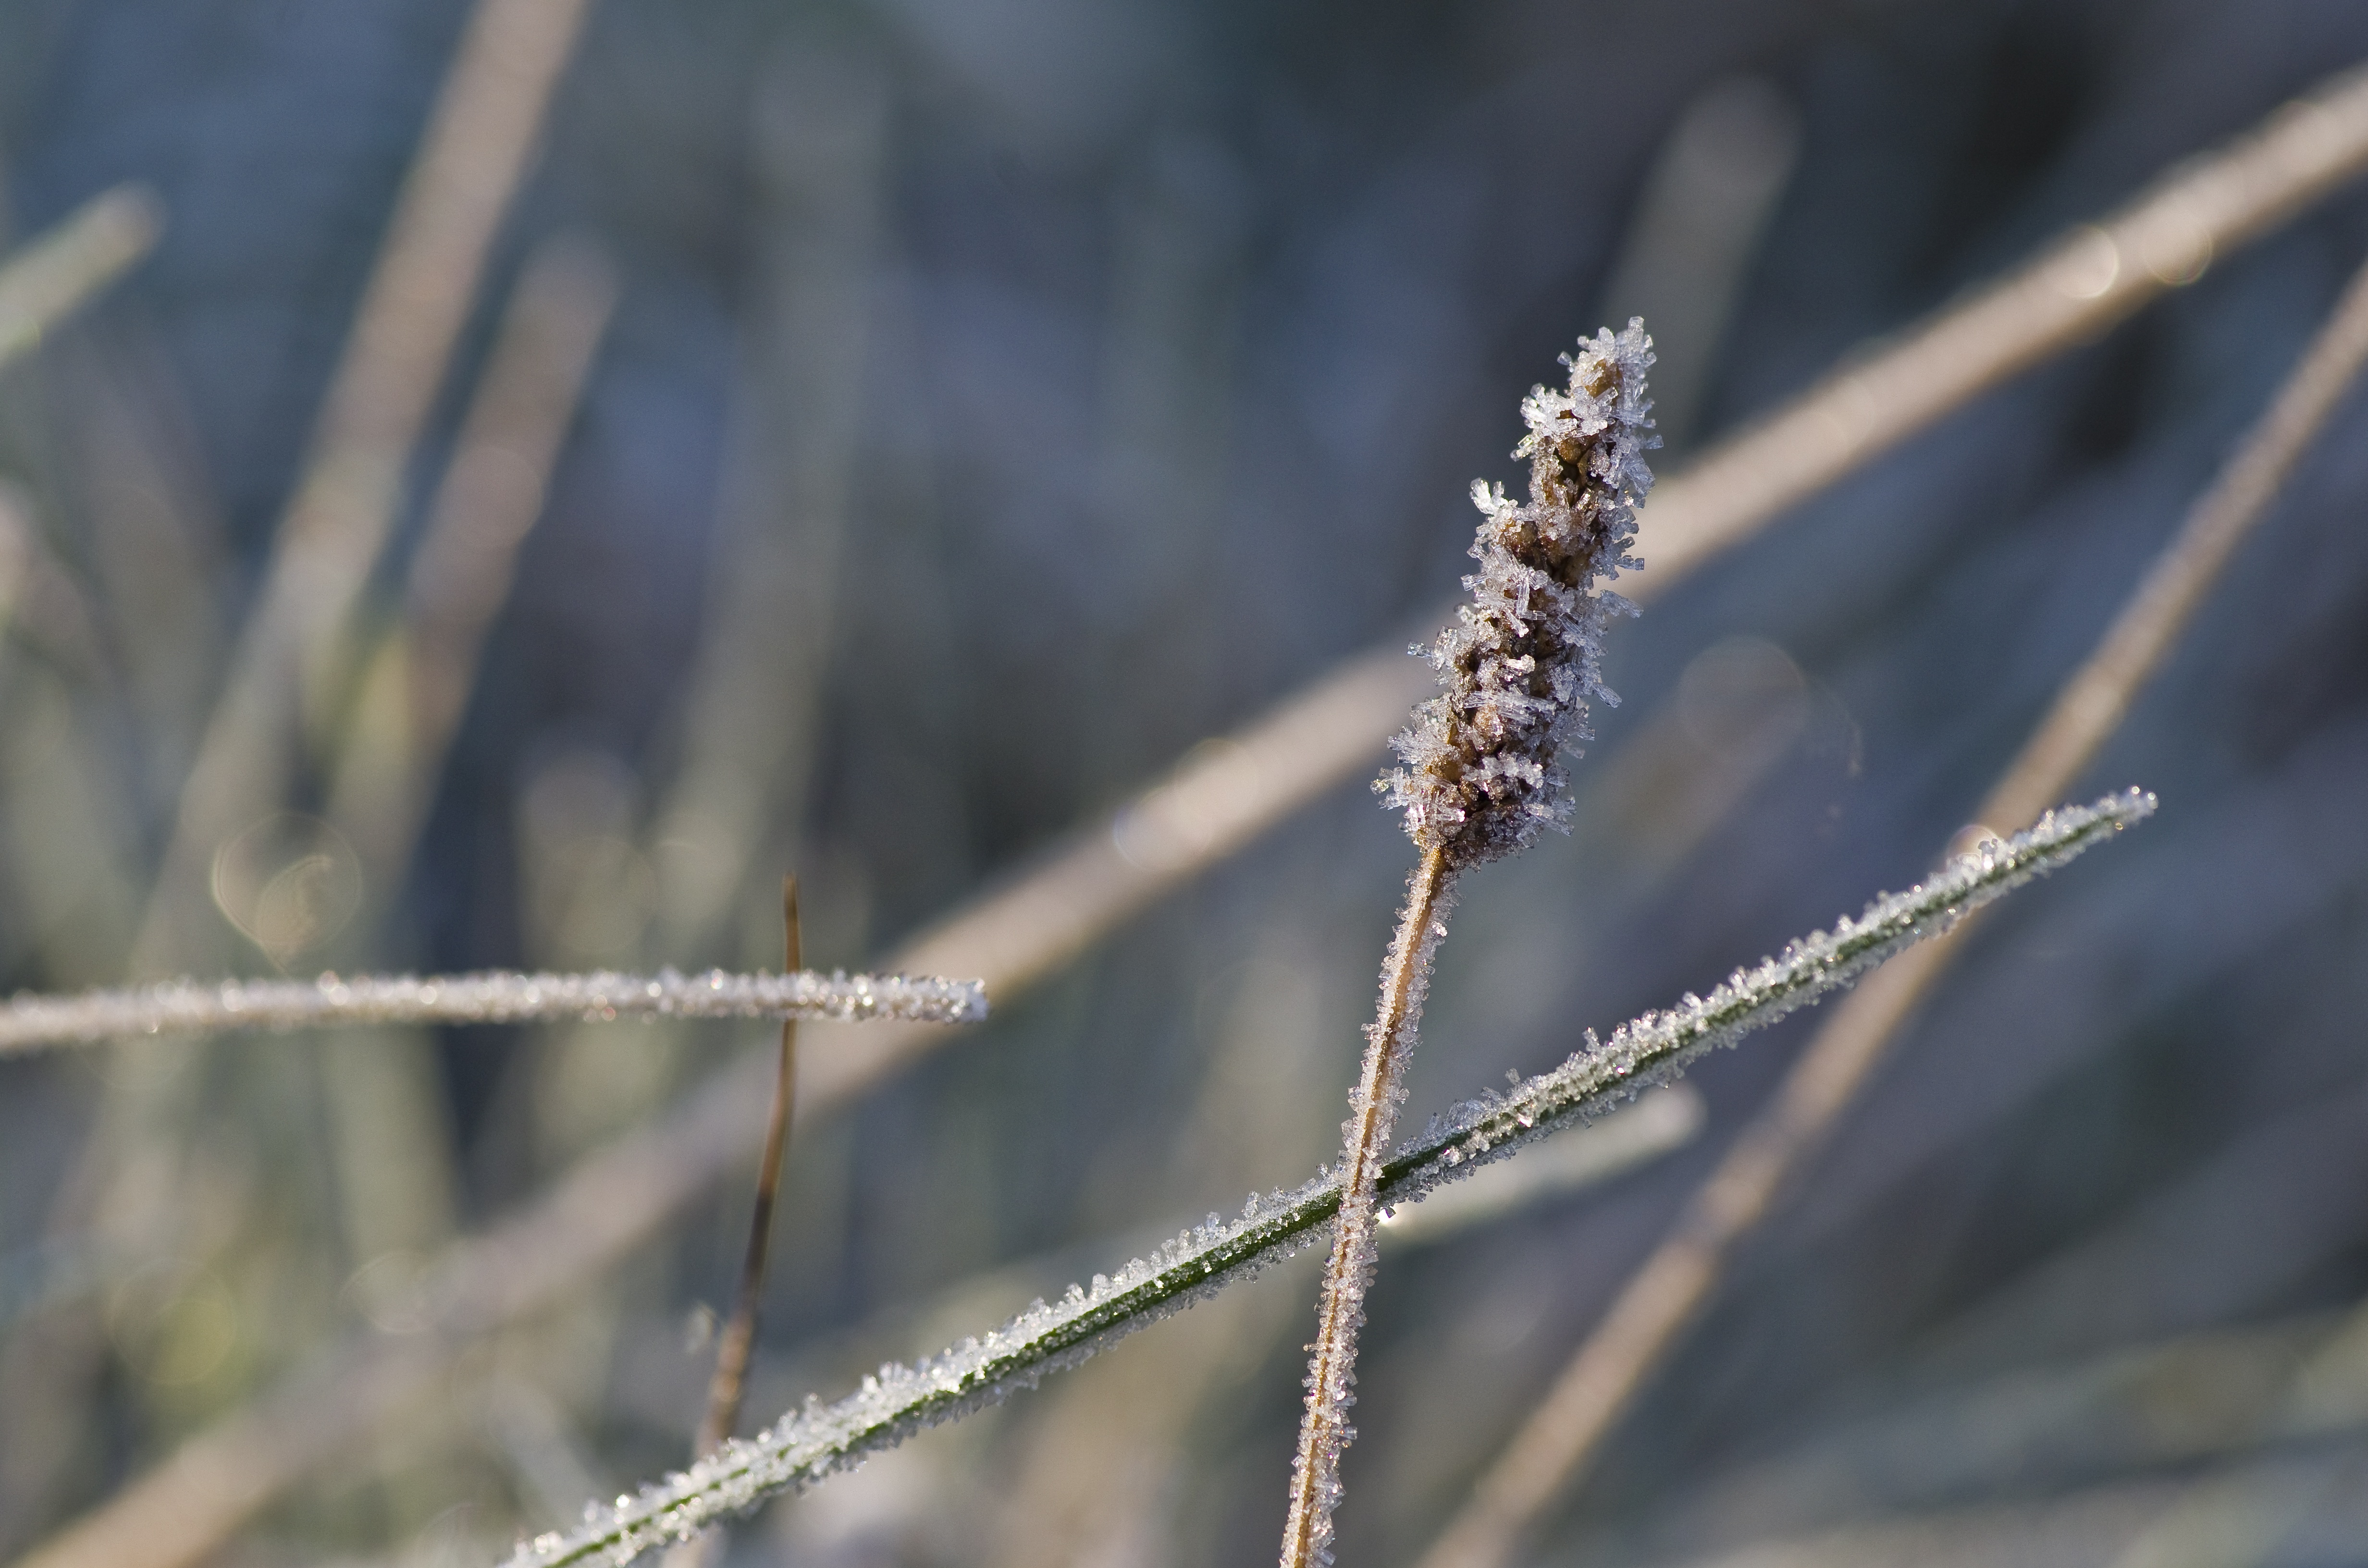
tree, nature, grass, branch, cold, winter, plant, photography, meadow, leaf, flower, frost, ice, flora, season, fauna, twig, close up, hoarfrost, moisture, macro photography, grass family, plant stem, thorns spines and prickles